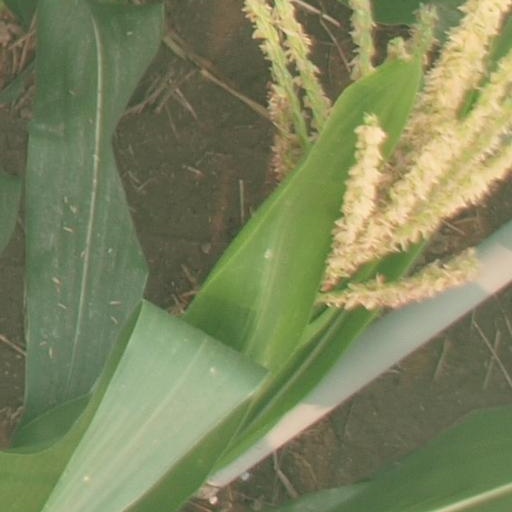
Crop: maize; corn